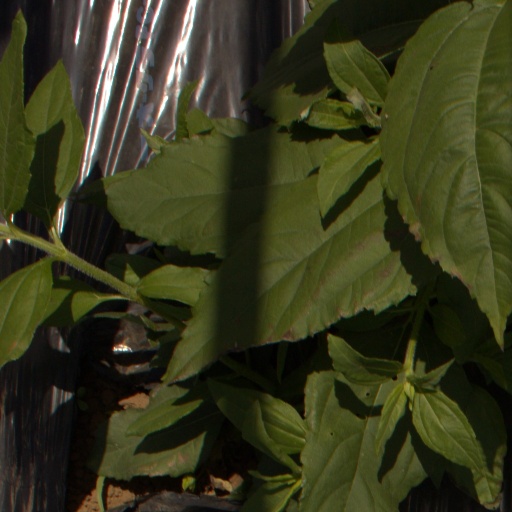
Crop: Jerusalem artichoke